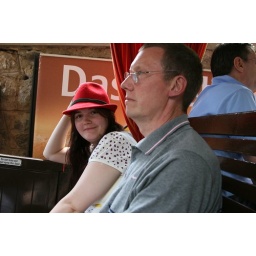
dad and me in new hat on train going up Stanserhorn